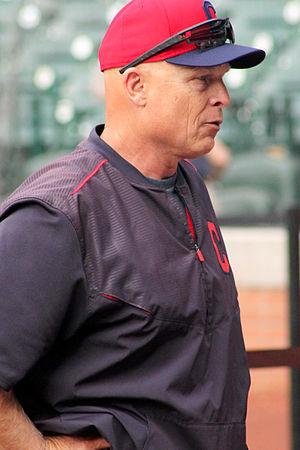
James Bradley Mills est un ancien joueur américain de baseball ayant joué dans les Ligues majeures de 1980 à 1983. Il est manager des Astros de Houston de 2010 à 2012. Depuis la saison 2013, il est instructeur au troisième but pour les Indians de Cleveland.